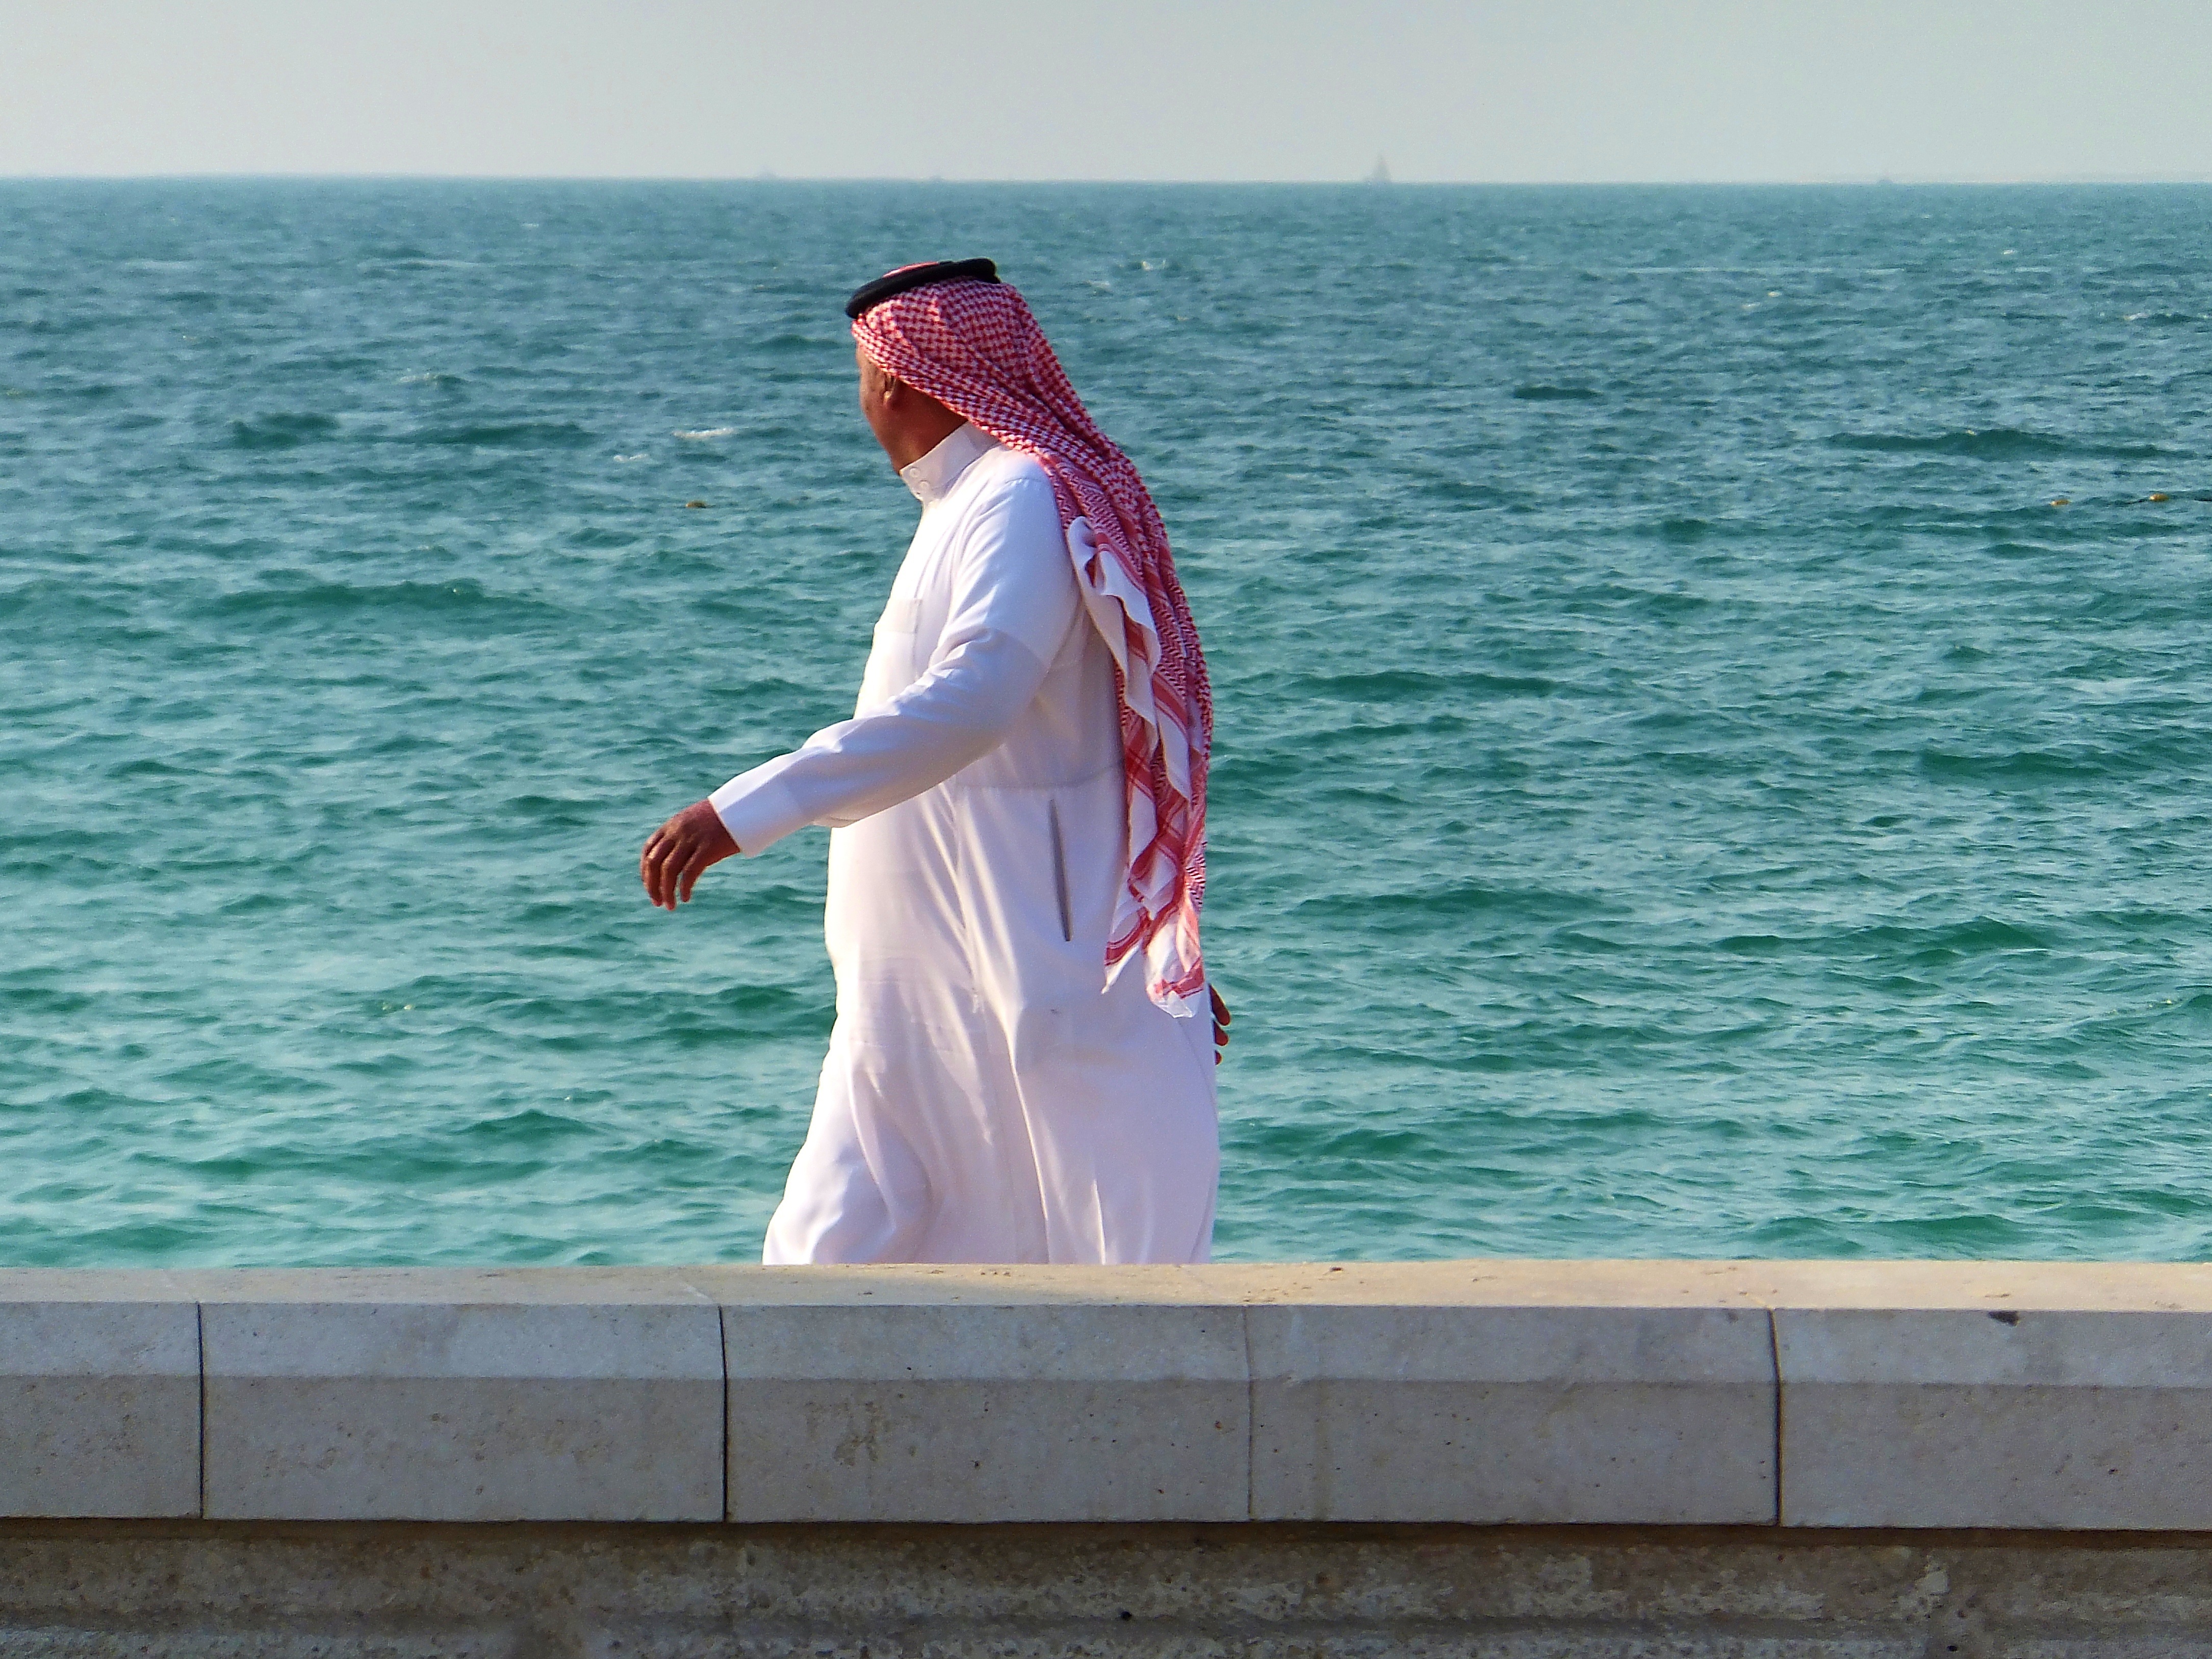
man, beach, sea, coast, water, ocean, wave, vacation, male, walk, blue, clothing, seashore, in motion, muslim, arab, sheik, erson